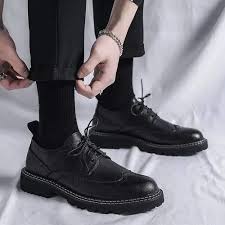
Label: Brogue